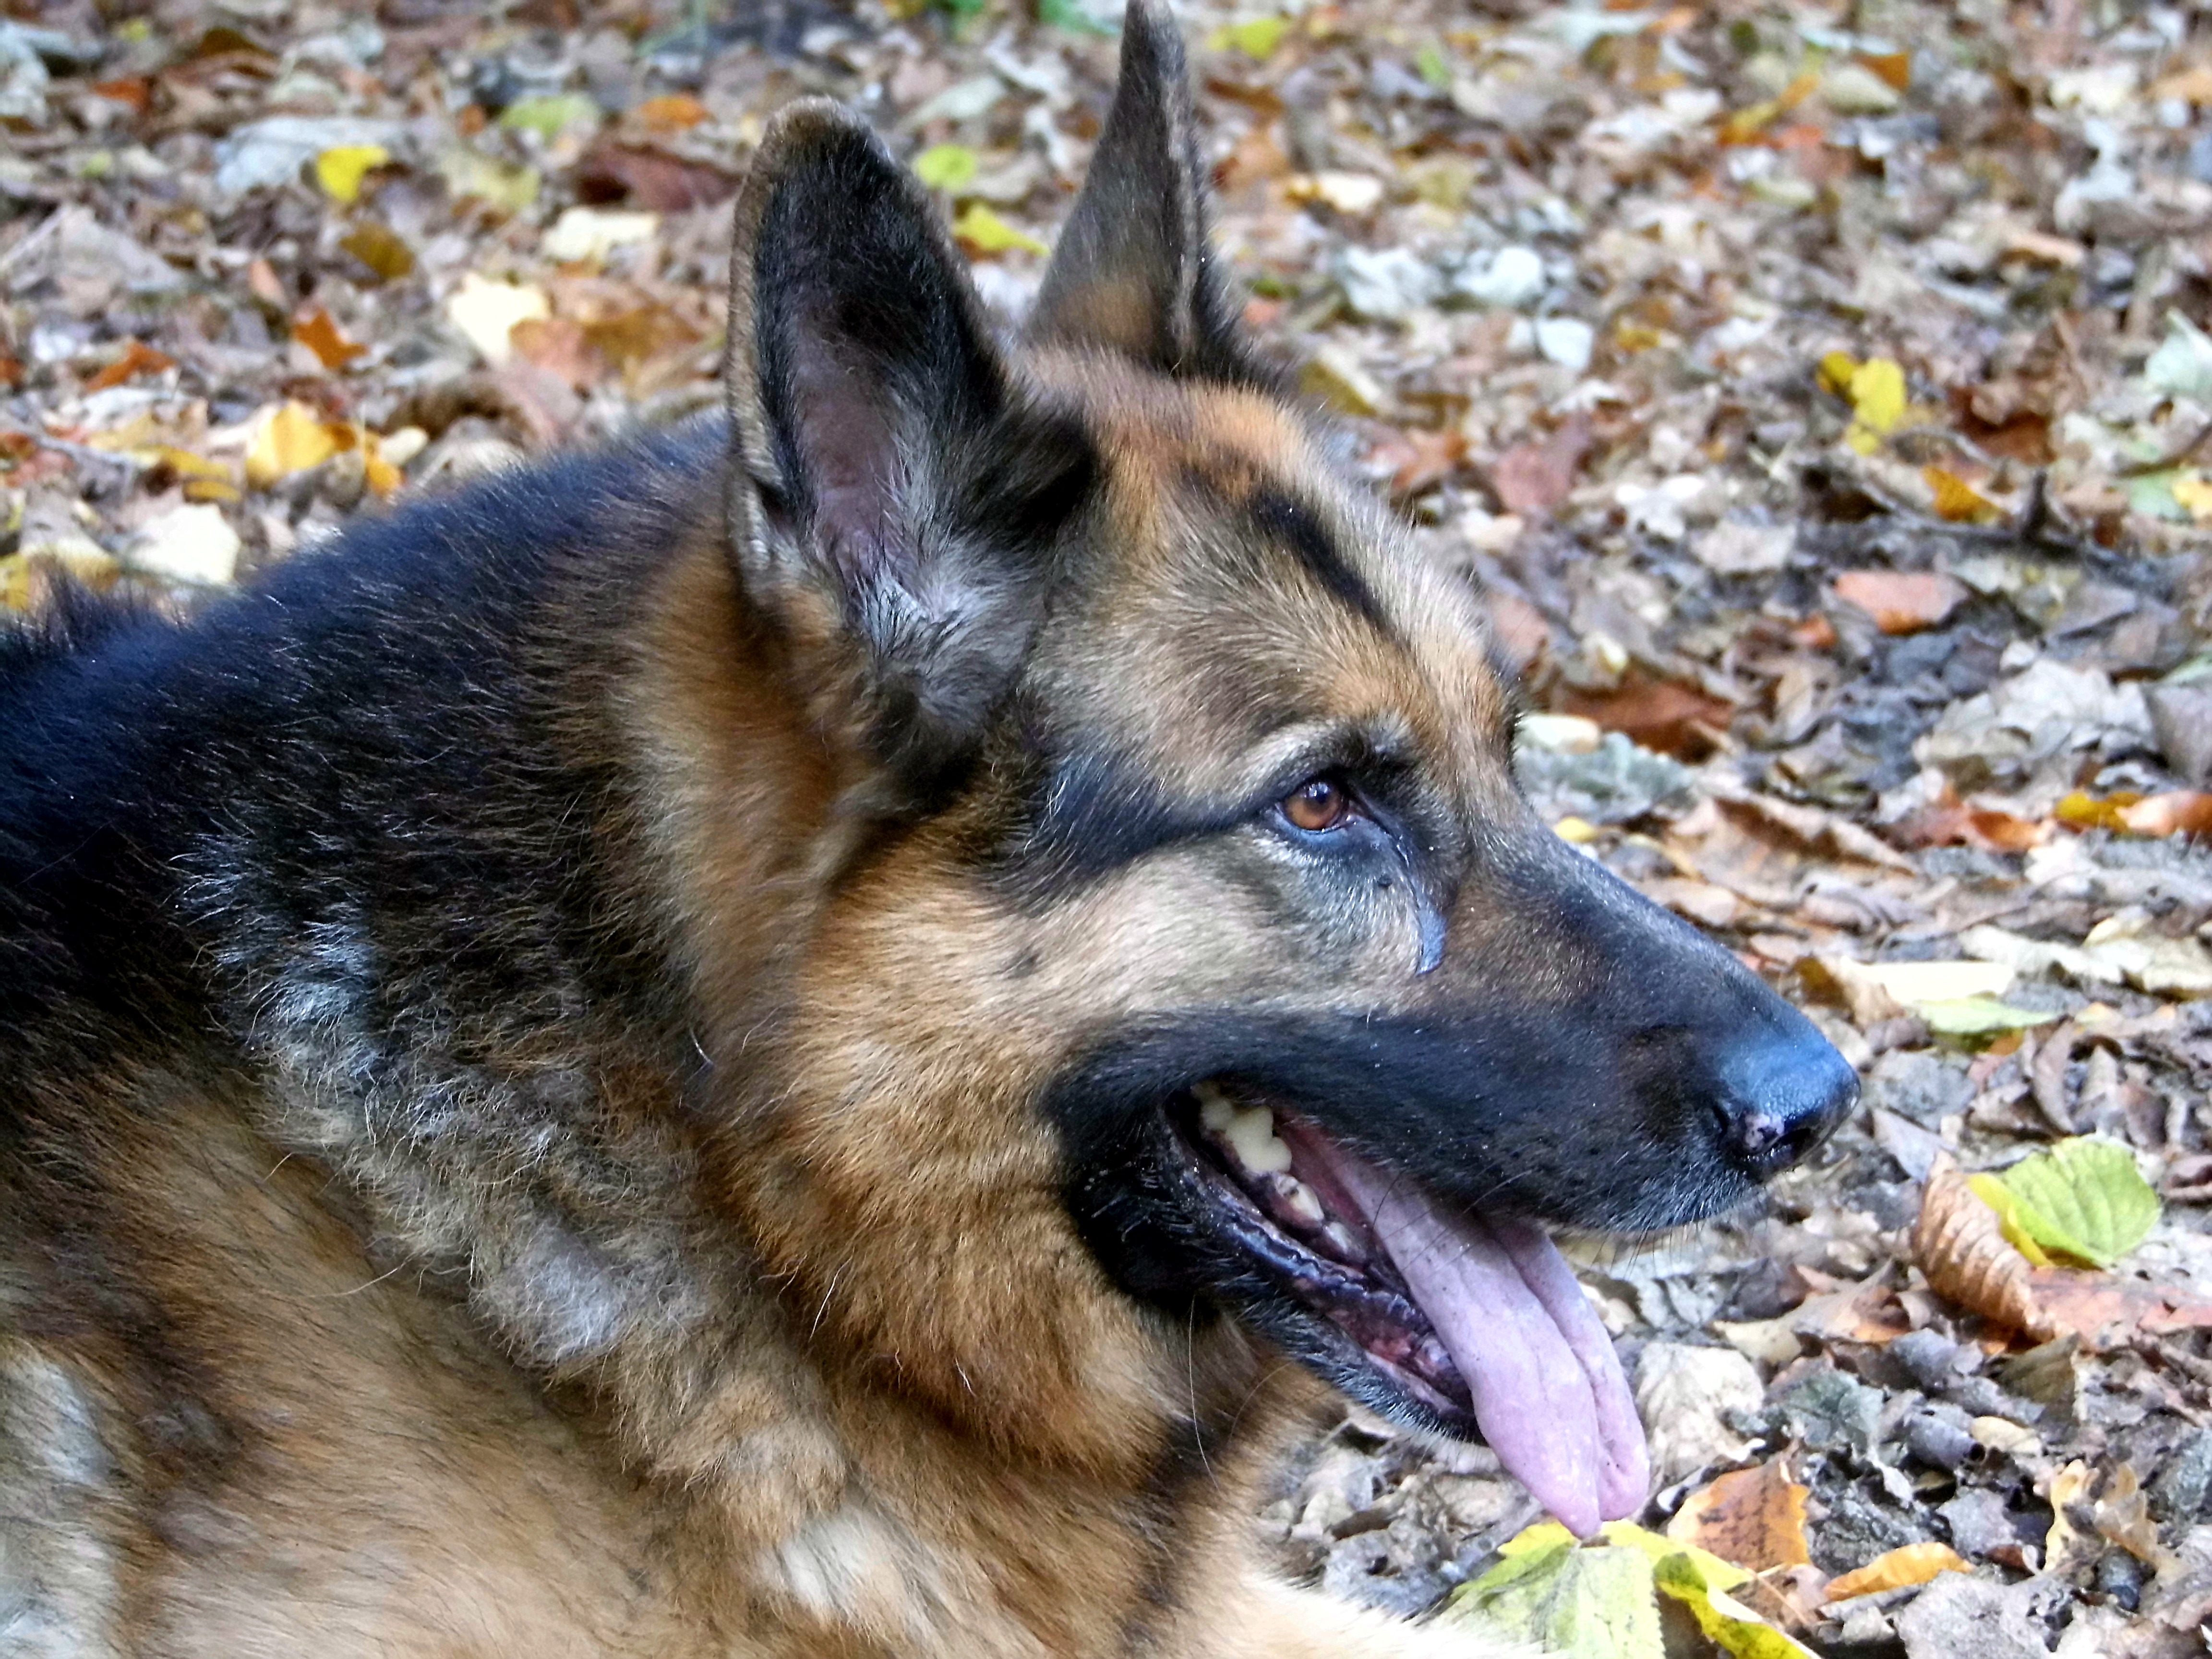
forest, dog, wildlife, mammal, wolf, german shepherd, vertebrate, dog breed, old german shepherd dog, dog like mammal, saarloos wolfdog, wolfdog, czechoslovakian wolfdog, carnivoran, dog breed group, greenland dog, east siberian laika, west siberian laika, dog crossbreeds, shiloh shepherd dog, norwegian elkhound, east european shepherd, eurasier, german shepherd dog, tervuren